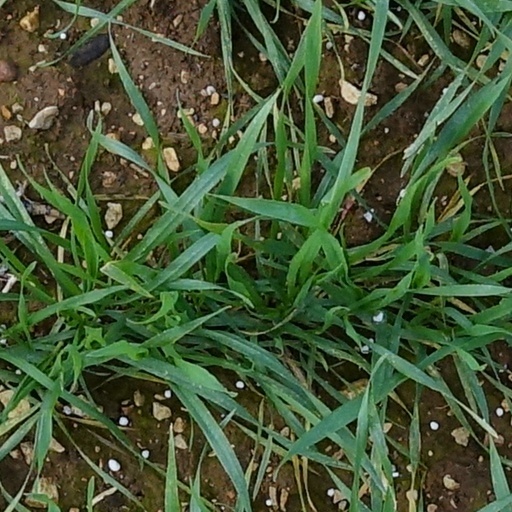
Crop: wheat